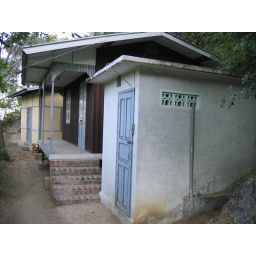
This is my kuti (meditation hut or cottage). The bathroom is in the foreground, and a storage building is in the background.